The Sphere (newspaper)

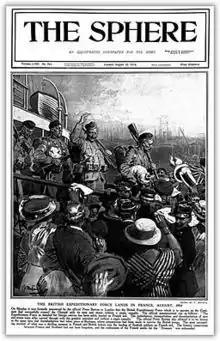
An edition of "The Sphere" from 1914.

The Sphere: An Illustrated Newspaper for the Home and, later, The Sphere: The Empire's Illustrated Weekly, was a British newspaper, published by London Illustrated Newspapers weekly from 27 January 1900 until the closure of the paper on 27 June 1964.